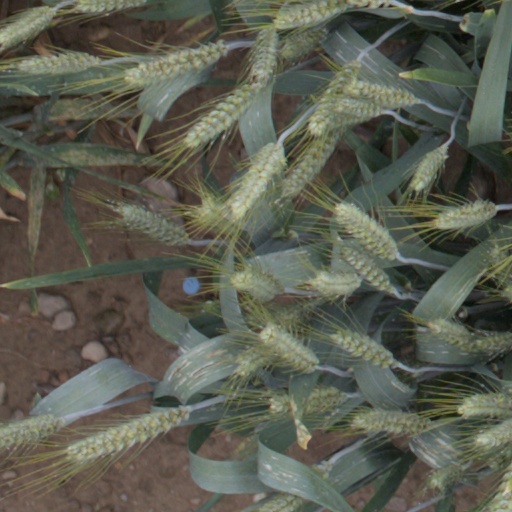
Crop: wheat